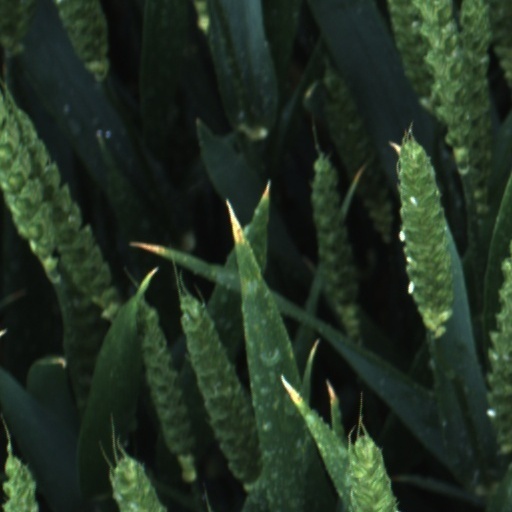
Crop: wheat